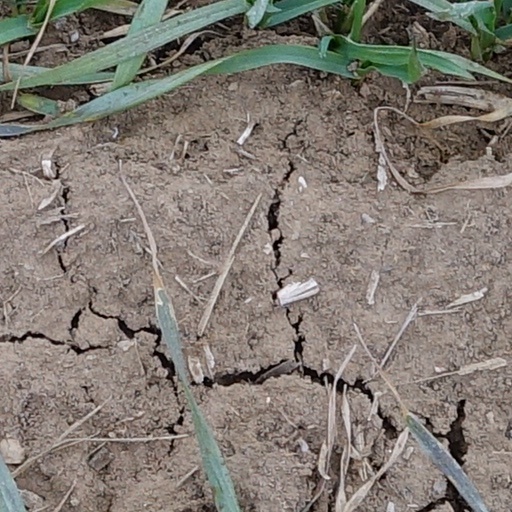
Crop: wheat